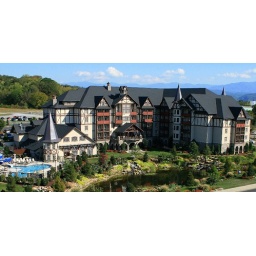
A beautiful aerial view of the Inn with the Smoky Mountains in the background. Ask for a mountain view with balcony for the best scenery!